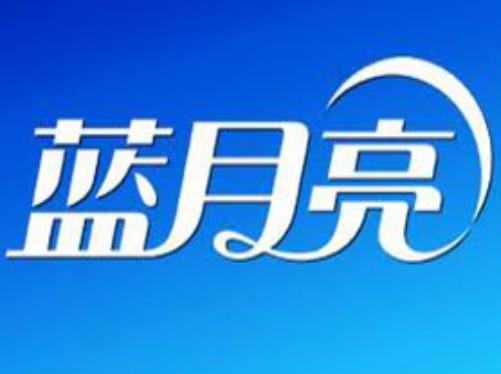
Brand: bluemoon
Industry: Necessities